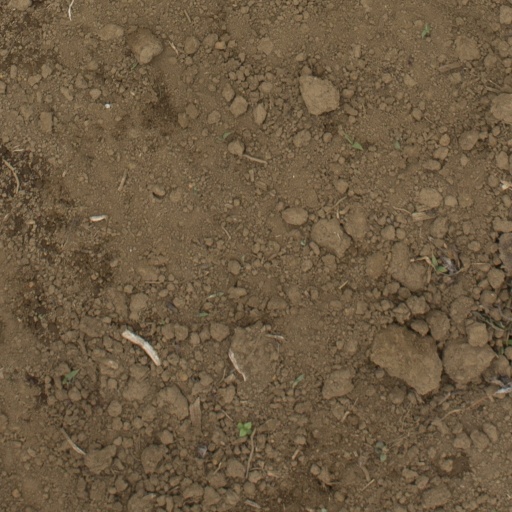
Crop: Jerusalem artichoke